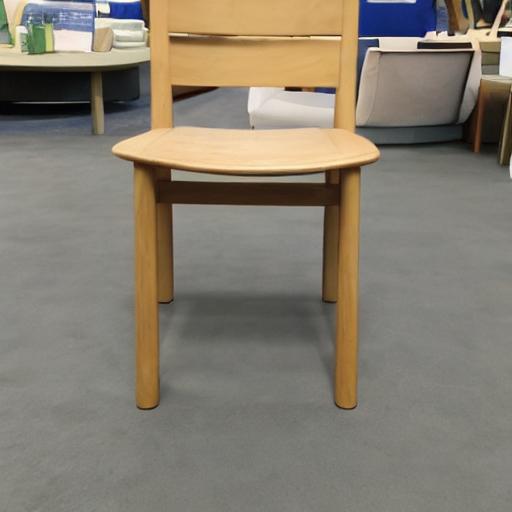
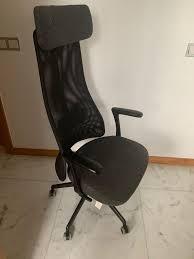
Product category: items_chair
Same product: no